Chinese aircraft carrier Shandong

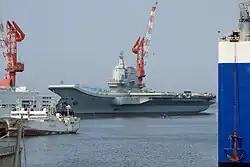
"Shandong" in 2019

The arresting gear was installed on 11 September 2018 after the second sea trial. This was immediately followed by flight tests of the J-15, Z-18 and Z-9 on 14 September 2018. J-15D, the electronic warfare (EW) version of the aircraft, was also spotted on deck on 9 October 2018.